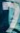
Number: 7